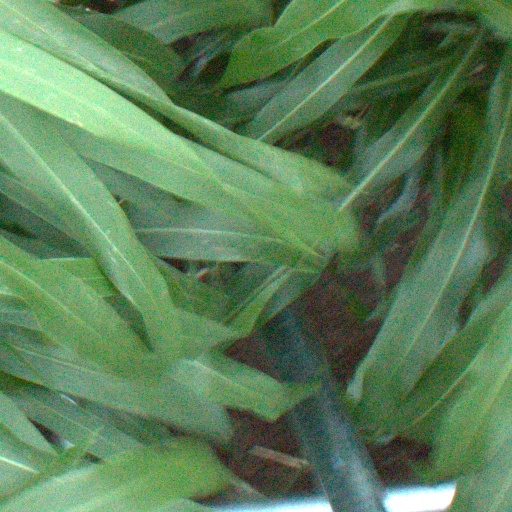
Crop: sorghum